Umbrella stand

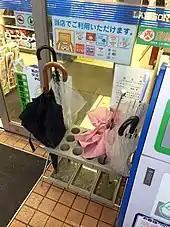
Umbrella holder outside a store

An umbrella stand is a storage device for umbrellas and walking sticks. They are usually located inside the entrance of a home or public building, and are sometimes complemented by a hanger or mirror, or combined with a coat rack.